Polje Čepić

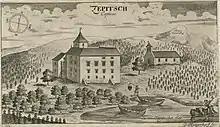
Čepić in an engraving from 1679.

The village territory was first mentioned in 1102 at the time of Patriarchate of Aquileia in the grant by Ulric II to the Aquileia patriarchs, as part of Kožljak castle estate. In 1287 was founded Paulist monastery of St. Mary (also called the Monastery of Our Lady of the Lake). In 1385, the Kožljak lord Filip Gutenegg richly endowed the monastery. In 1606 the monastery is mentioned as župa (parish). In 1783 the monastery was disbanded and the property was sold out to Johann Weikhard from Auersperg noble family. The tombstone with Glagolitic inscription of Kožljak lord Martin Moysevich (1492), which was in the monastery, was relocated to castle chapel in Belaj.